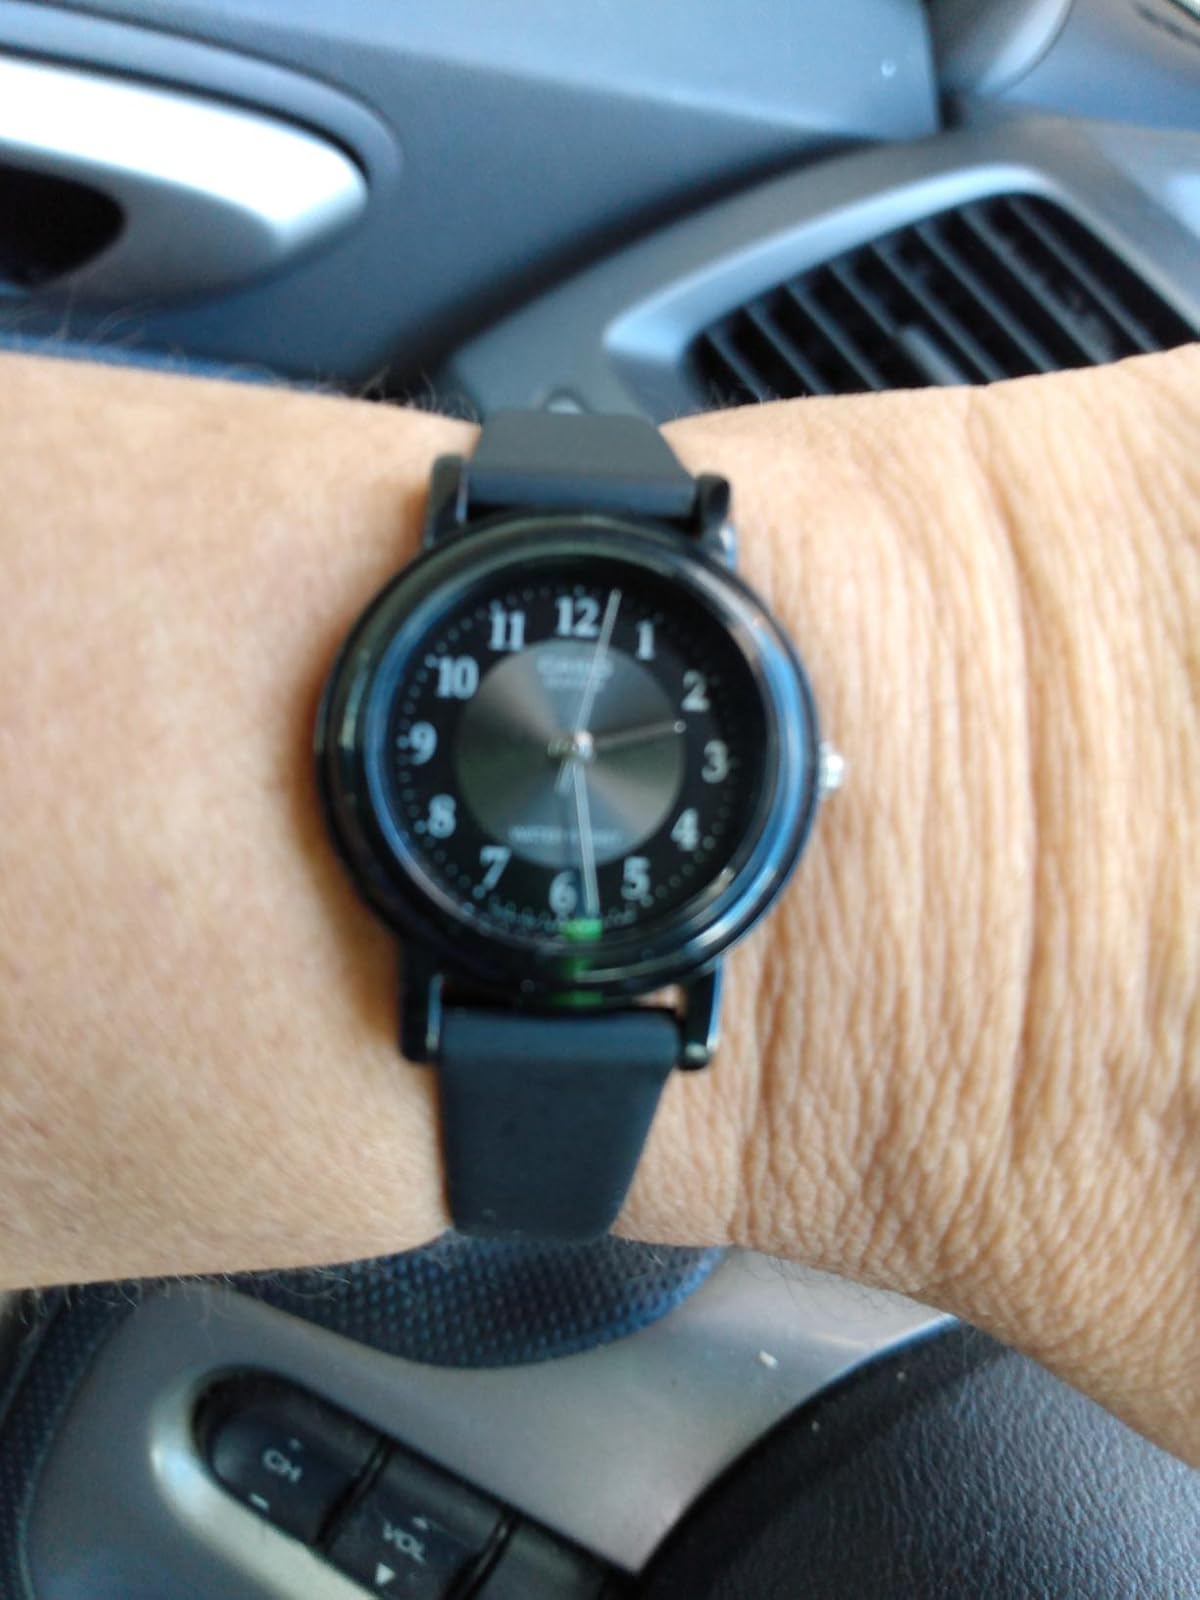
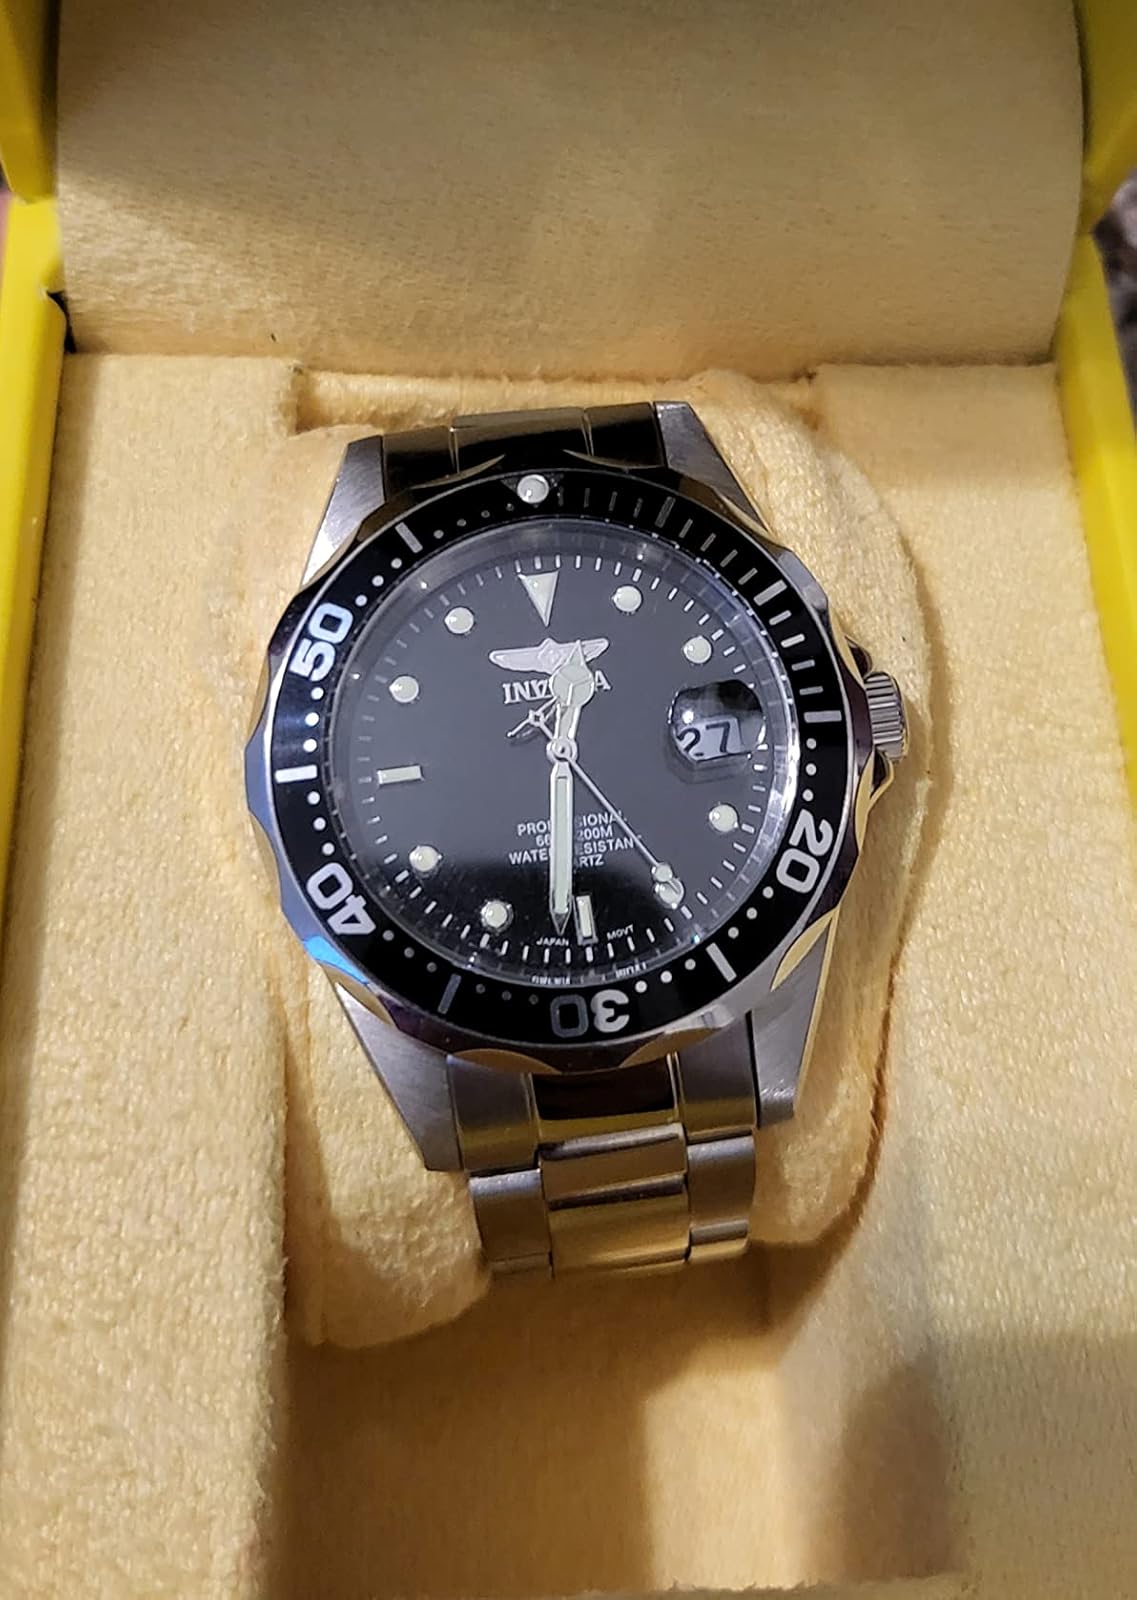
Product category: accessories_watch
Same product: no